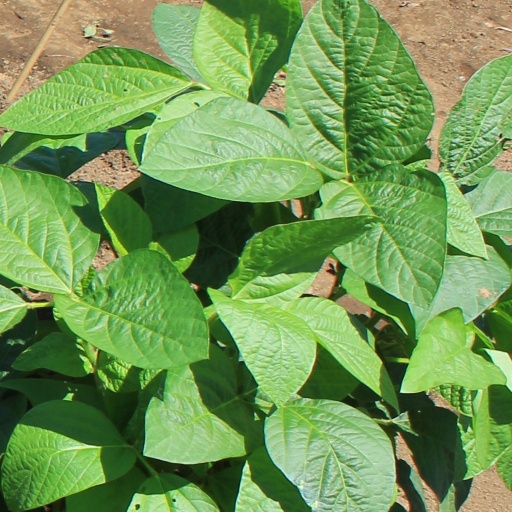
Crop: soybean